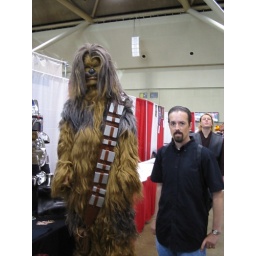
Frank found a wookie. He wanted to take him home but the wookie wouldnt fit in the car